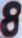
Number: 8